Frederick III of Denmark

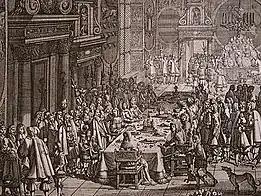
The peace banquet (Fredstaffelet) at Frederiksborg Castle following the signing of the Treaty of Roskilde in 1658.

With all his good qualities, Frederick was not a man to recognize fully his own limitations and that of his country. But he rightly regarded the accession of Charles X of Sweden on 6 June 1654 as a source of danger to Denmark-Norway. He felt that temperament and policy would combine to make Charles an aggressive warrior-king: the only uncertainty was in which direction he would turn his arms first. Charles's invasion of Poland in July 1655 came as a distinct relief to Frederick, even though the Polish War was full of latent peril to Denmark. Frederick was resolved upon a rupture with Sweden at the first convenient opportunity. When "Rigsdagen" assembled on 23 February 1657, it willingly granted considerable subsidies for mobilization and other military expenses. On 23 April he received the assent of the majority of "Rigsraadet" to attack Sweden's German dominions. In the beginning of May, the still pending negotiations with that power were broken off, and on 1 June Frederick signed the manifesto justifying a war, which was never formally declared.